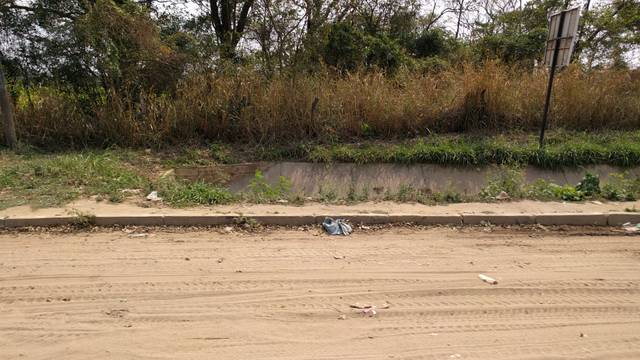
Region: Bolivia
Coordinates: -17.865, -63.269